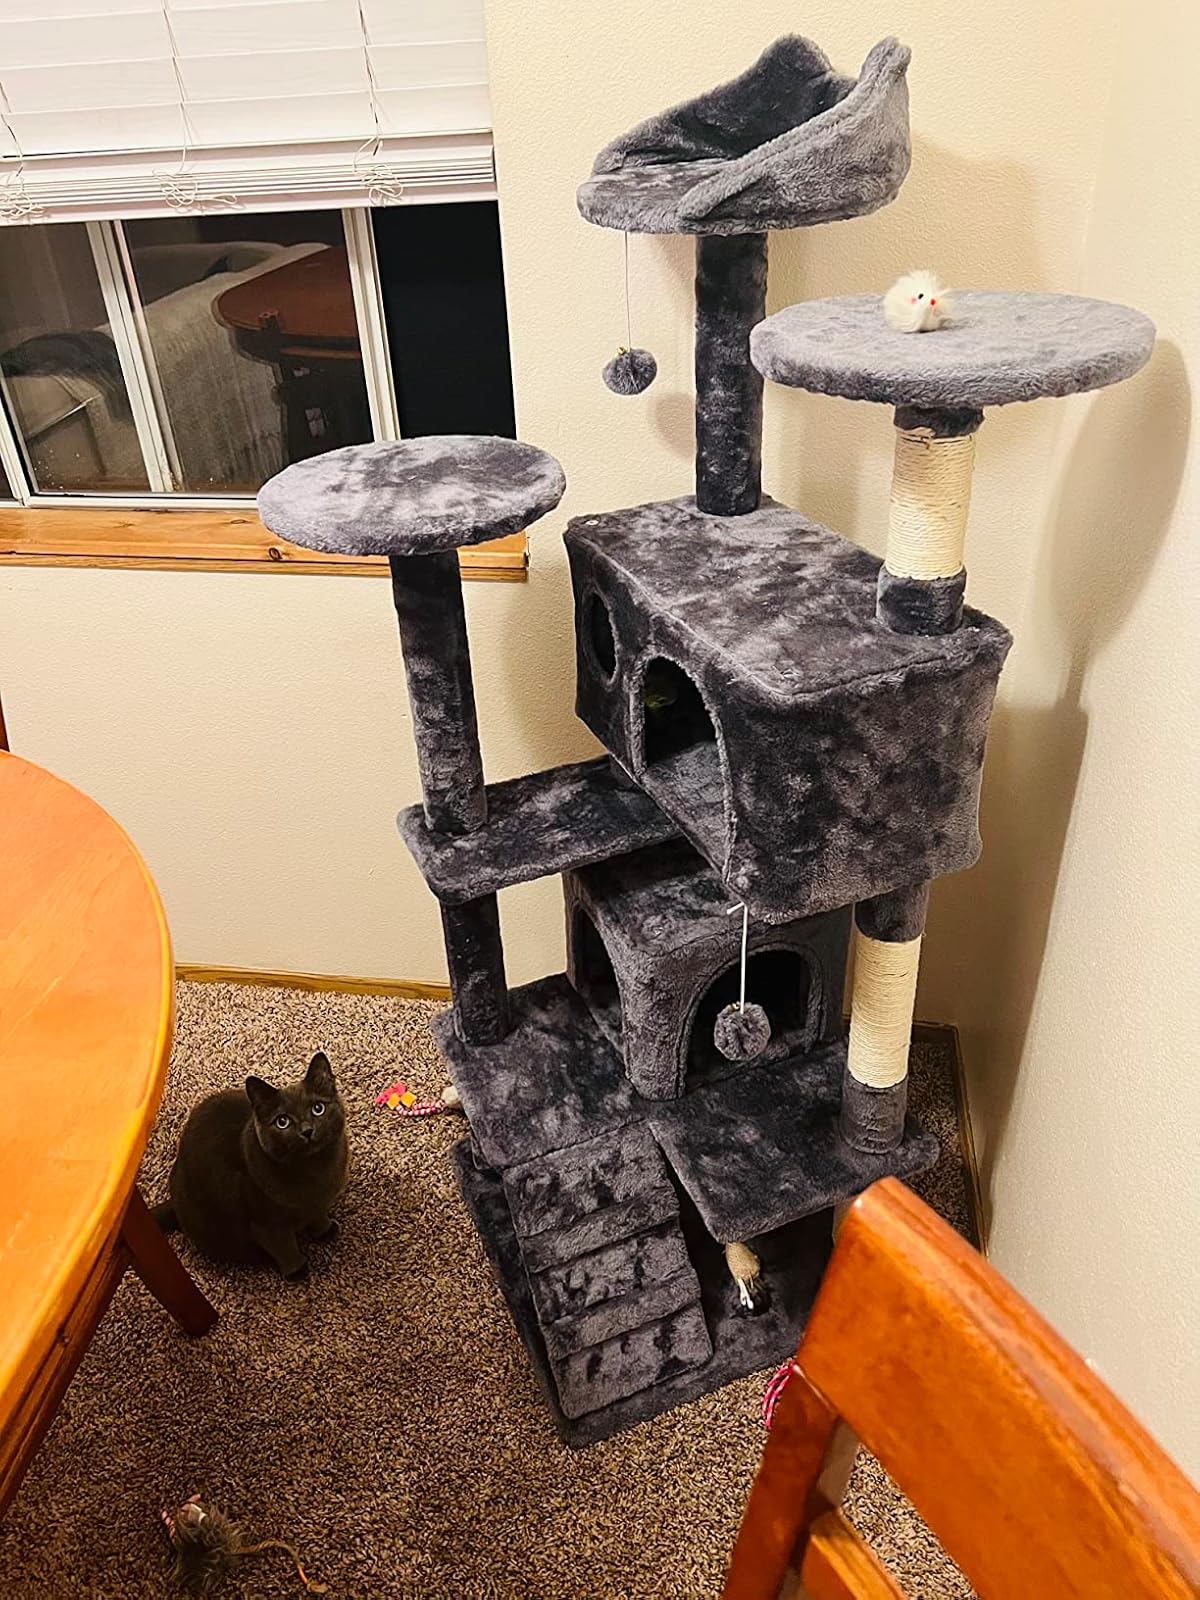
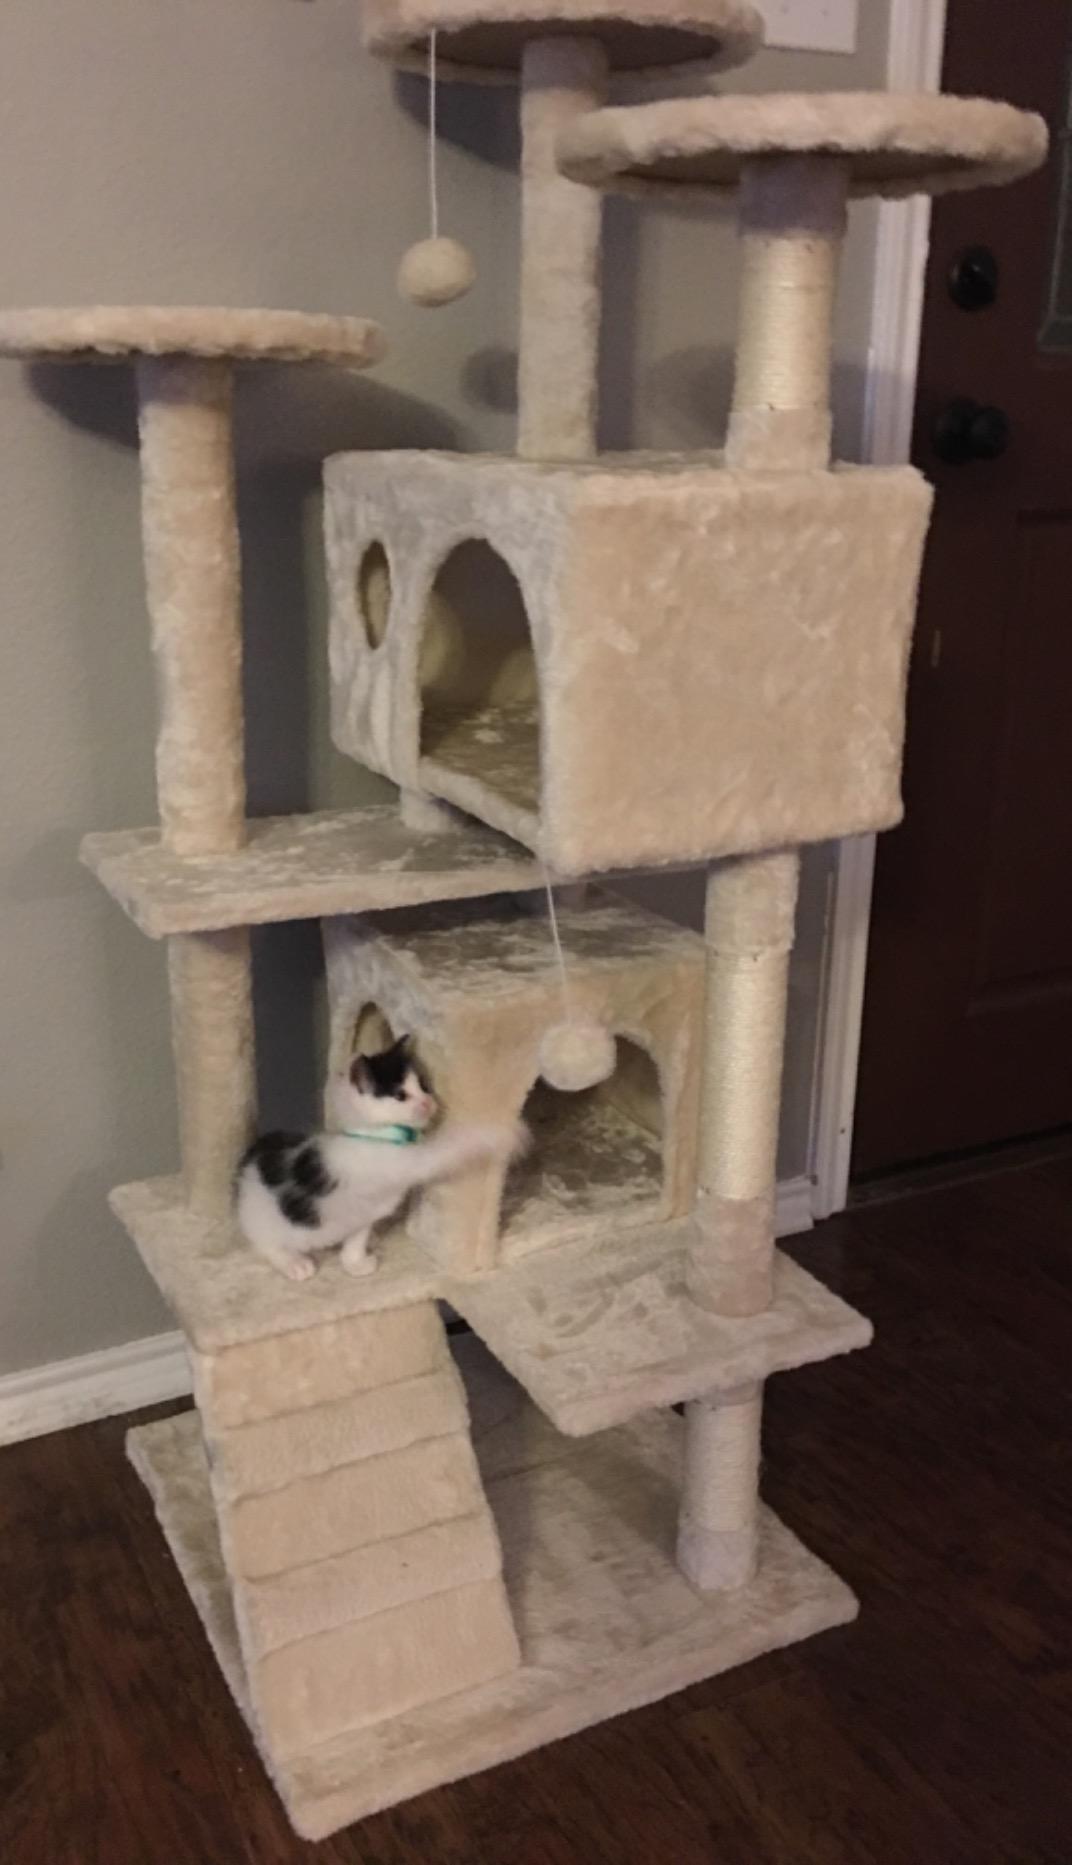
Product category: items_cat tree
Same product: no